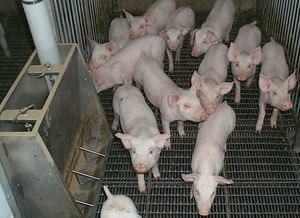
L’histoire de l'agriculture est l'histoire de la domestication des plantes, des animaux et du développement, par les êtres humains, des techniques nécessaires pour les cultiver ou les élever, puis de la modification des écosystèmes cultivés, transformés en agroécosystèmes. L'agriculture est apparue indépendamment dans différentes parties du monde lors de la Révolution néolithique, il y a parfois plus de dix mille ans. On peut supposer que cela a débuté par une agriculture de subsistance. Puis, peu à peu, s'est créée une agriculture de production et de négoce.